Thomas A. Hanna

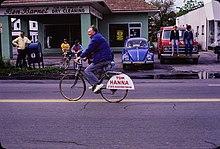
State Assemblyman Tom Hanna cycling in Irondequoit Memorial Day Parade 1979

Thomas A. Hanna (October 2, 1926 – April 26, 2019) was an American politician who served in the New York State Assembly from the 130th district from 1973 to 1984.